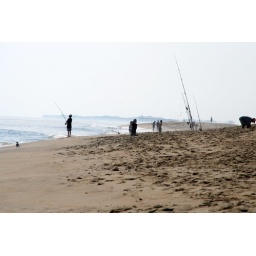
Fishermen near our rented beach house - Sandbridge, Virginia